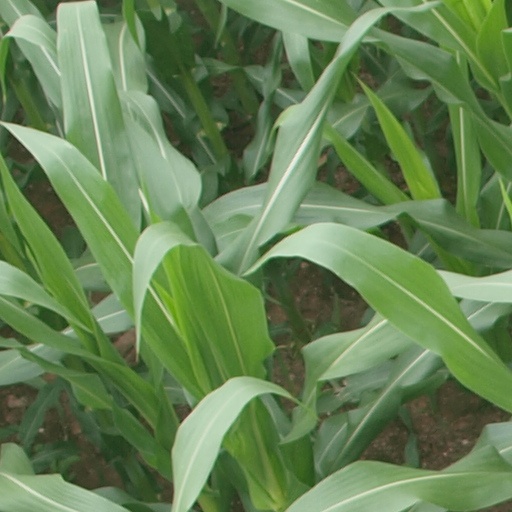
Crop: maize; corn